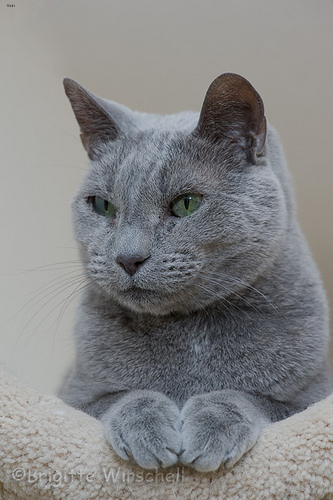
Animal: cat
Breed: russian_blue